Embraer ERJ family

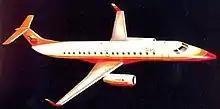
Revised design with swept wing and underwing engines

In March 1991, a revised configuration started wind tunnel testing: the quarter chord wing sweep increased to 22.3° with underslung engines for lower aerodynamic drag. This reduced the span by almost , reducing its aspect ratio from 9.3 to 8.4 and wing area from . The semi-monocoque wing has two main and one auxiliary spar and holds of fuel, it has double-slotted fowler flaps and spoilers. To accommodate the underwing engines, the landing gear is longer, allowing using jetways, and the fuselage was lengthened from .